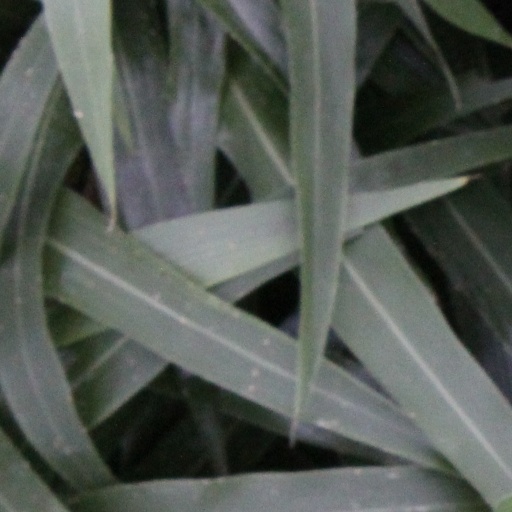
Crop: sorghum